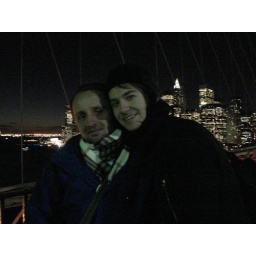
jacek and myself forcing a smile onto our frozen faces as we cross from brooklyn to manhattan over brooklyn bridge